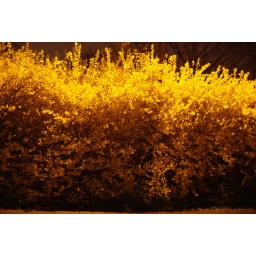
The yellow flowers under the yellow sodium lights makes for a picture with just two colours.